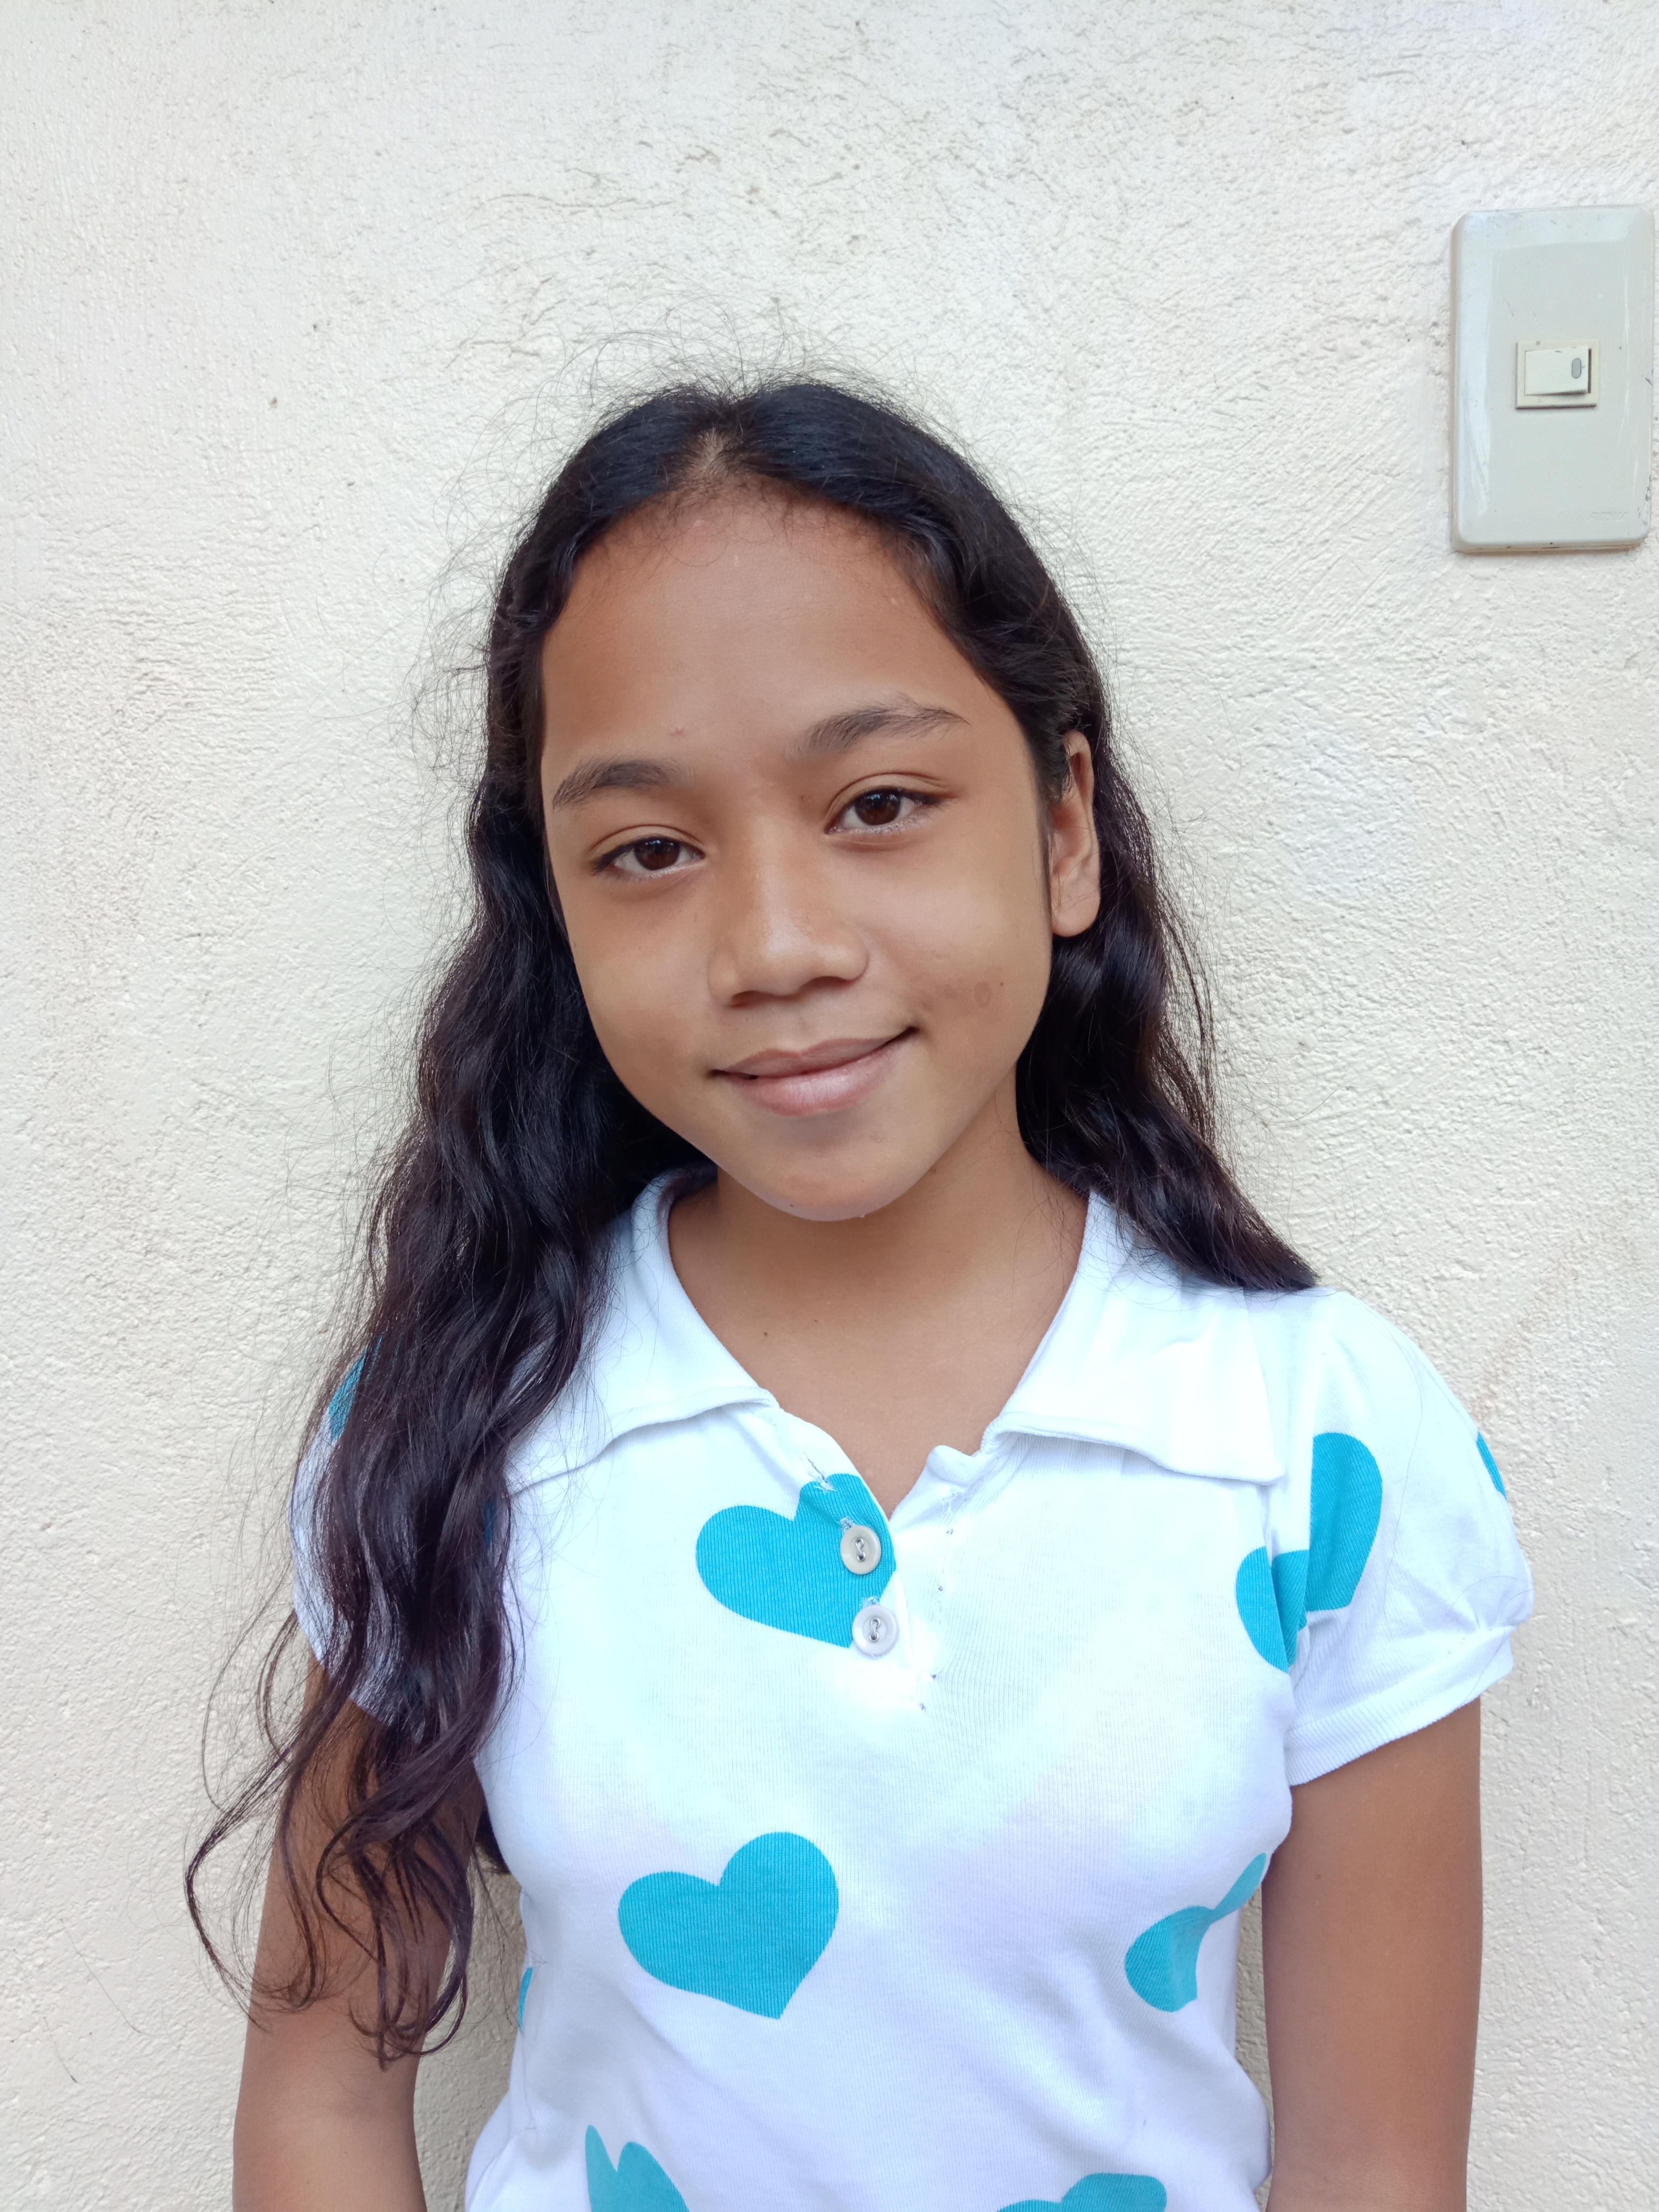
beautiful, hair, face, blue, turquoise, head, skin, hairstyle, chin, neck, forehead, child, smile, t shirt, black hair, long hair, happy, gesture, fashion accessory, top